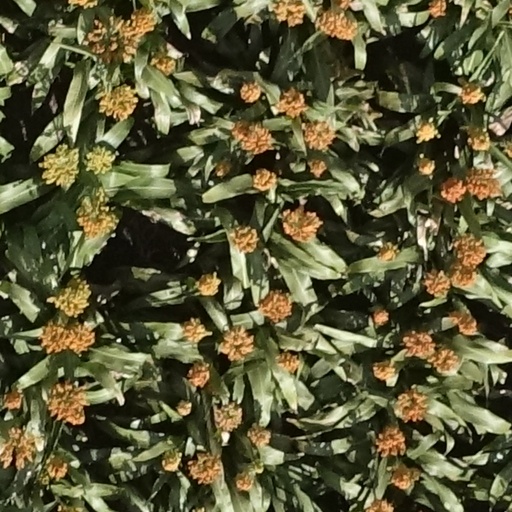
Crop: sorghum